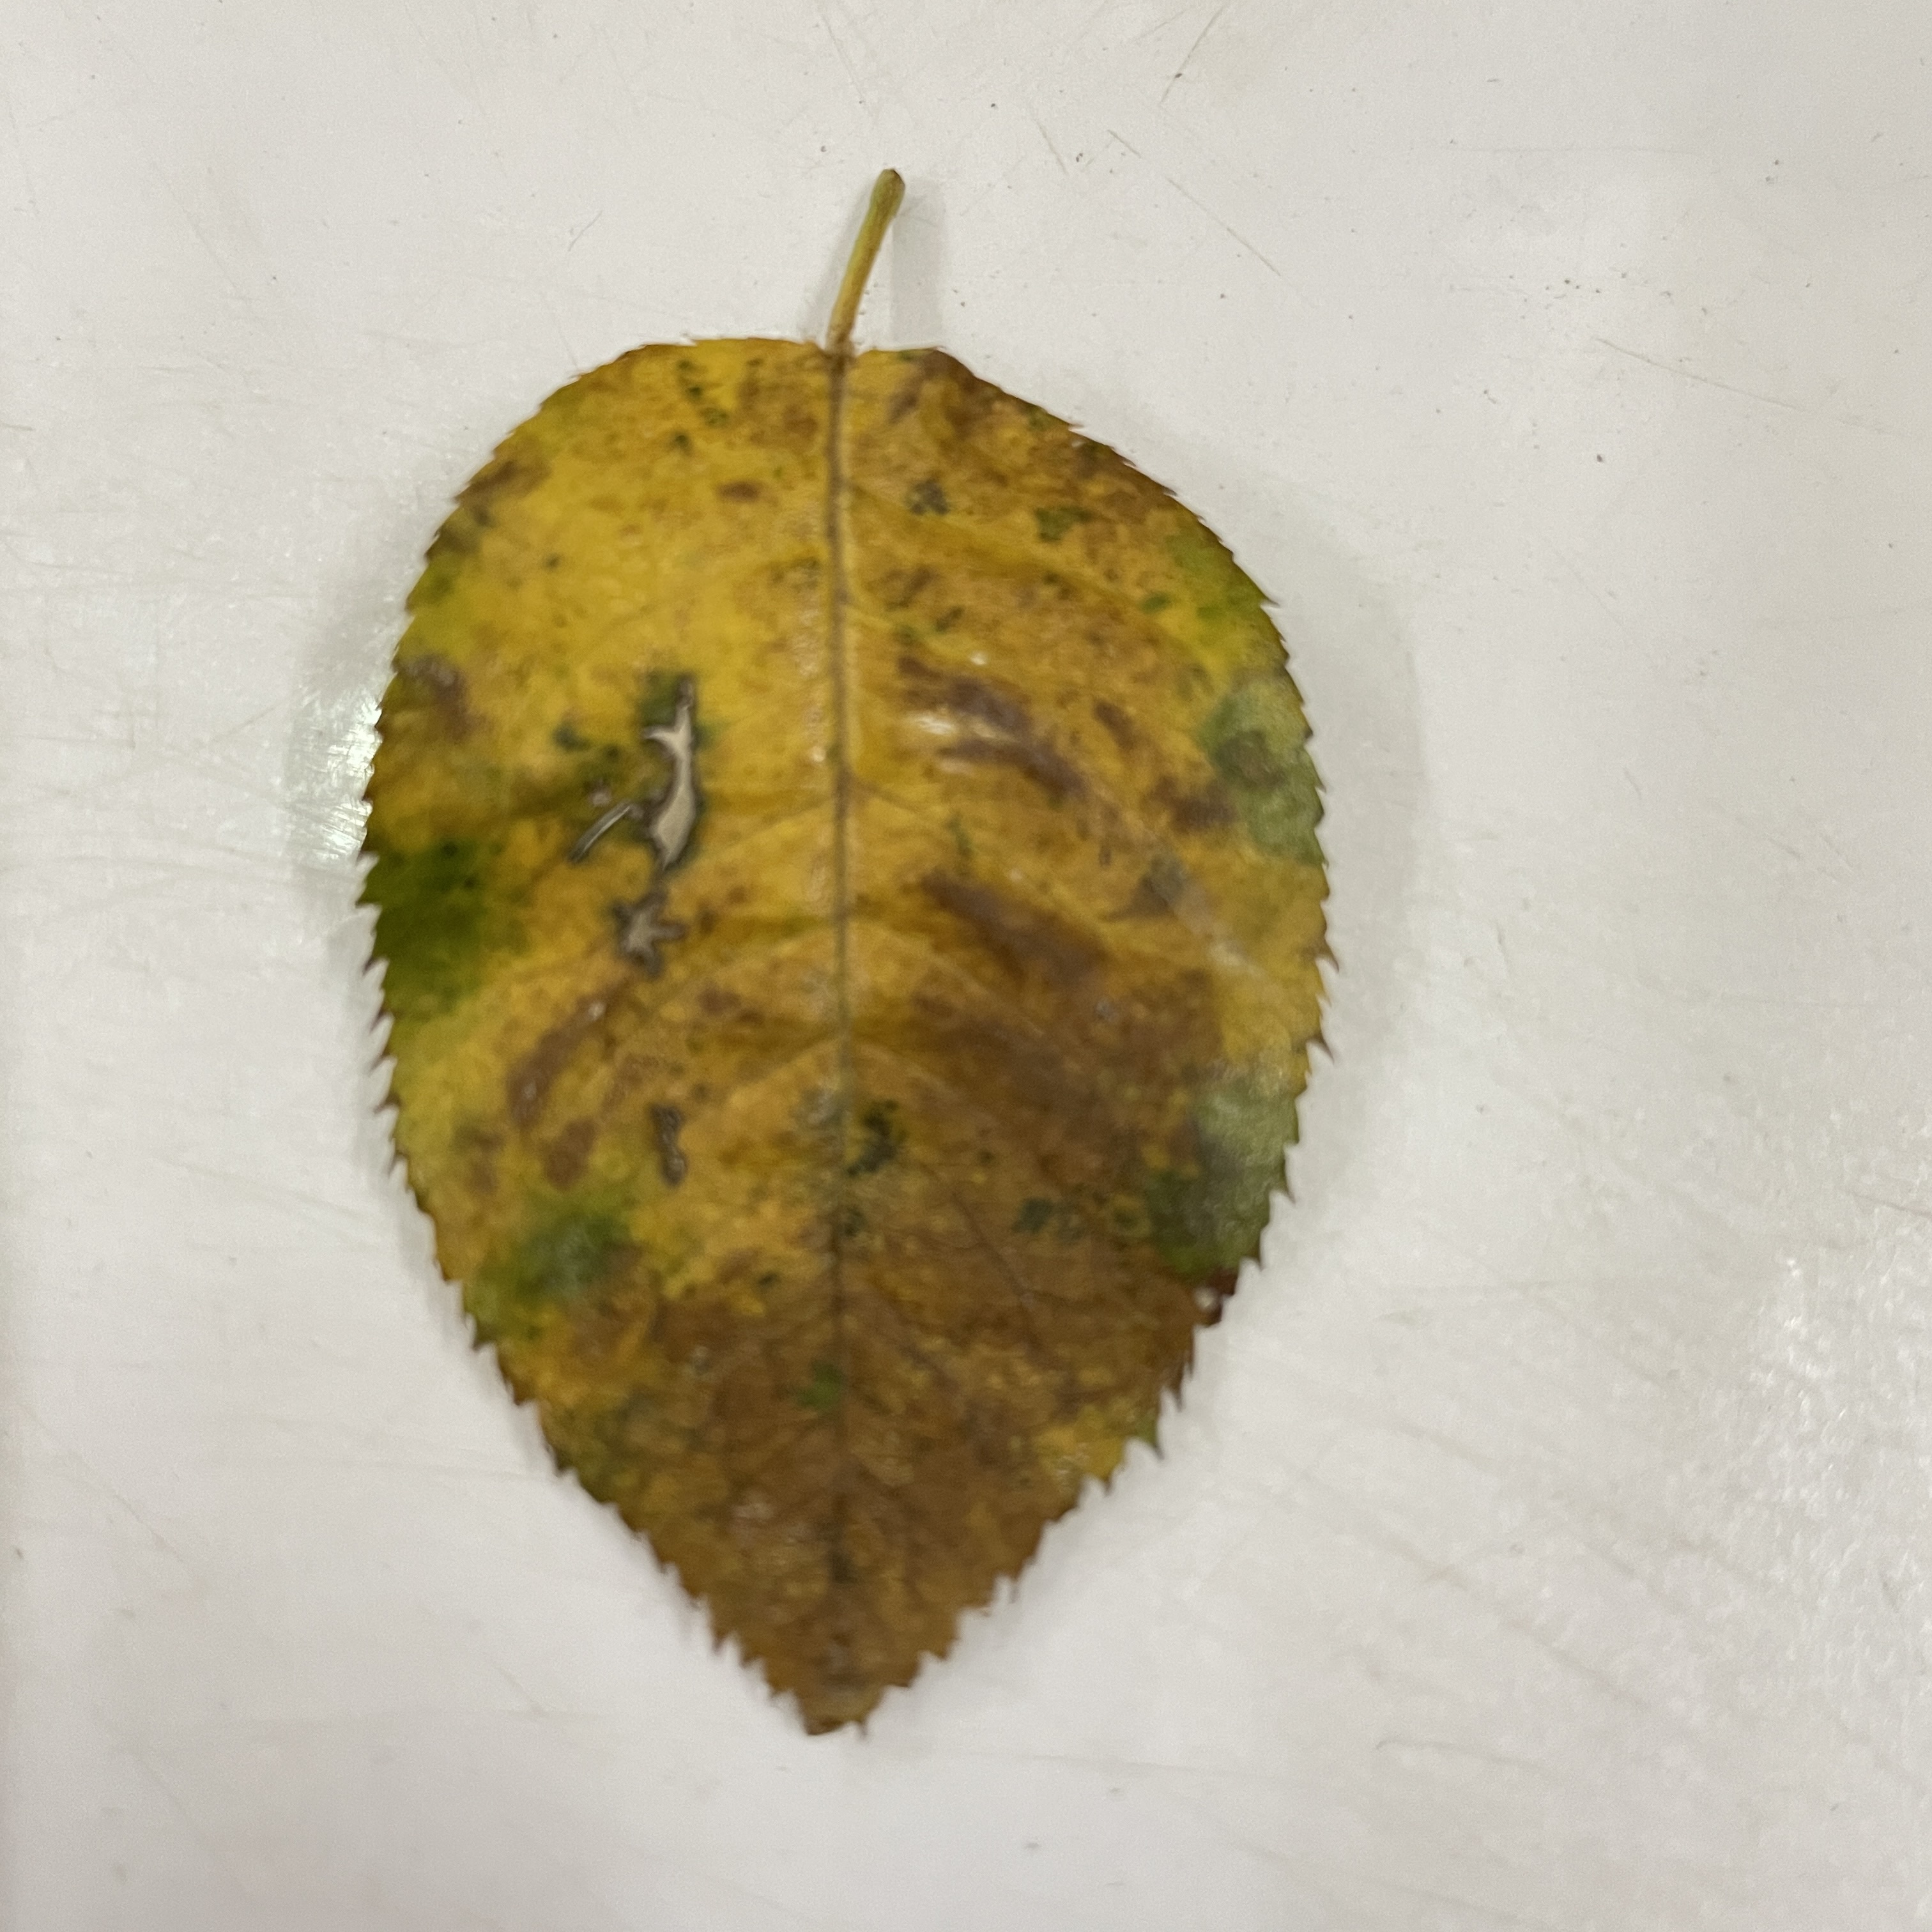
Label: Black Spot